Sture Bergwall

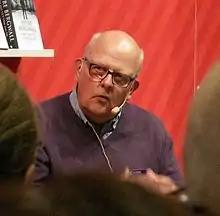
Sture Bergwall in 2016.

Sture Ragnar Bergwall (born 26 April 1950), also known as Thomas Quick from 1993–2002, is a Swedish man previously believed to have been a serial killer, having confessed to more than 30 murders while detained in a mental institution for personality disorders. Between 1994 and 2001, Quick was convicted of eight of these murders. However, he withdrew all of his confessions in 2008. As a result, his murder convictions were quashed, the final one in July 2013, and he was released from hospital.